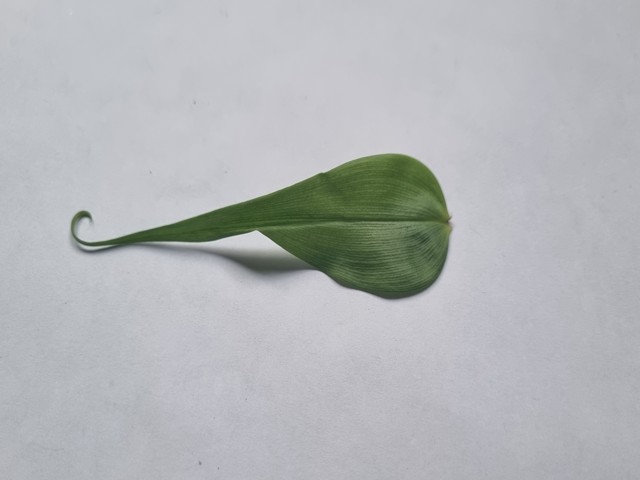
Plant: agnishika